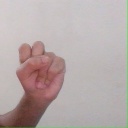
अक्षर: स